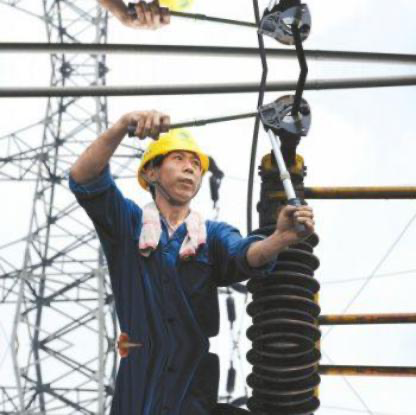
Objects in the image:
label: helmet